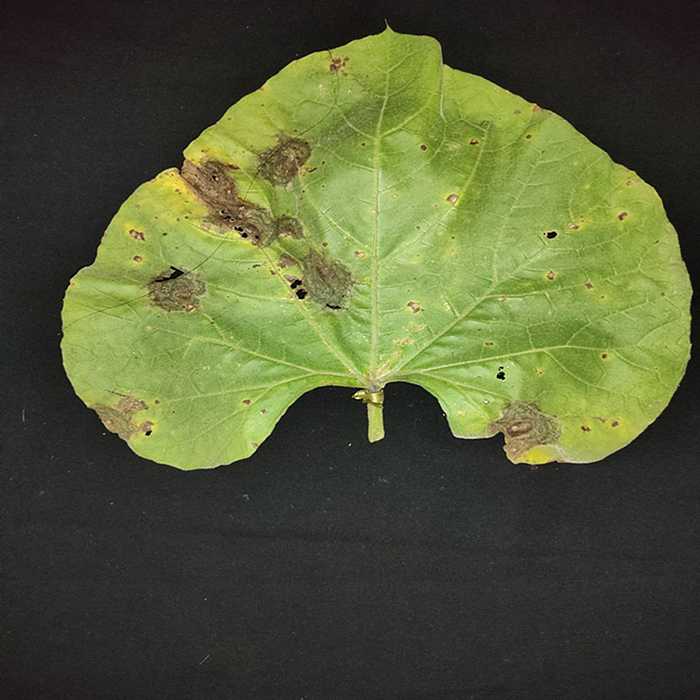
Plant: Bottle gourd
Label: Downey mildew